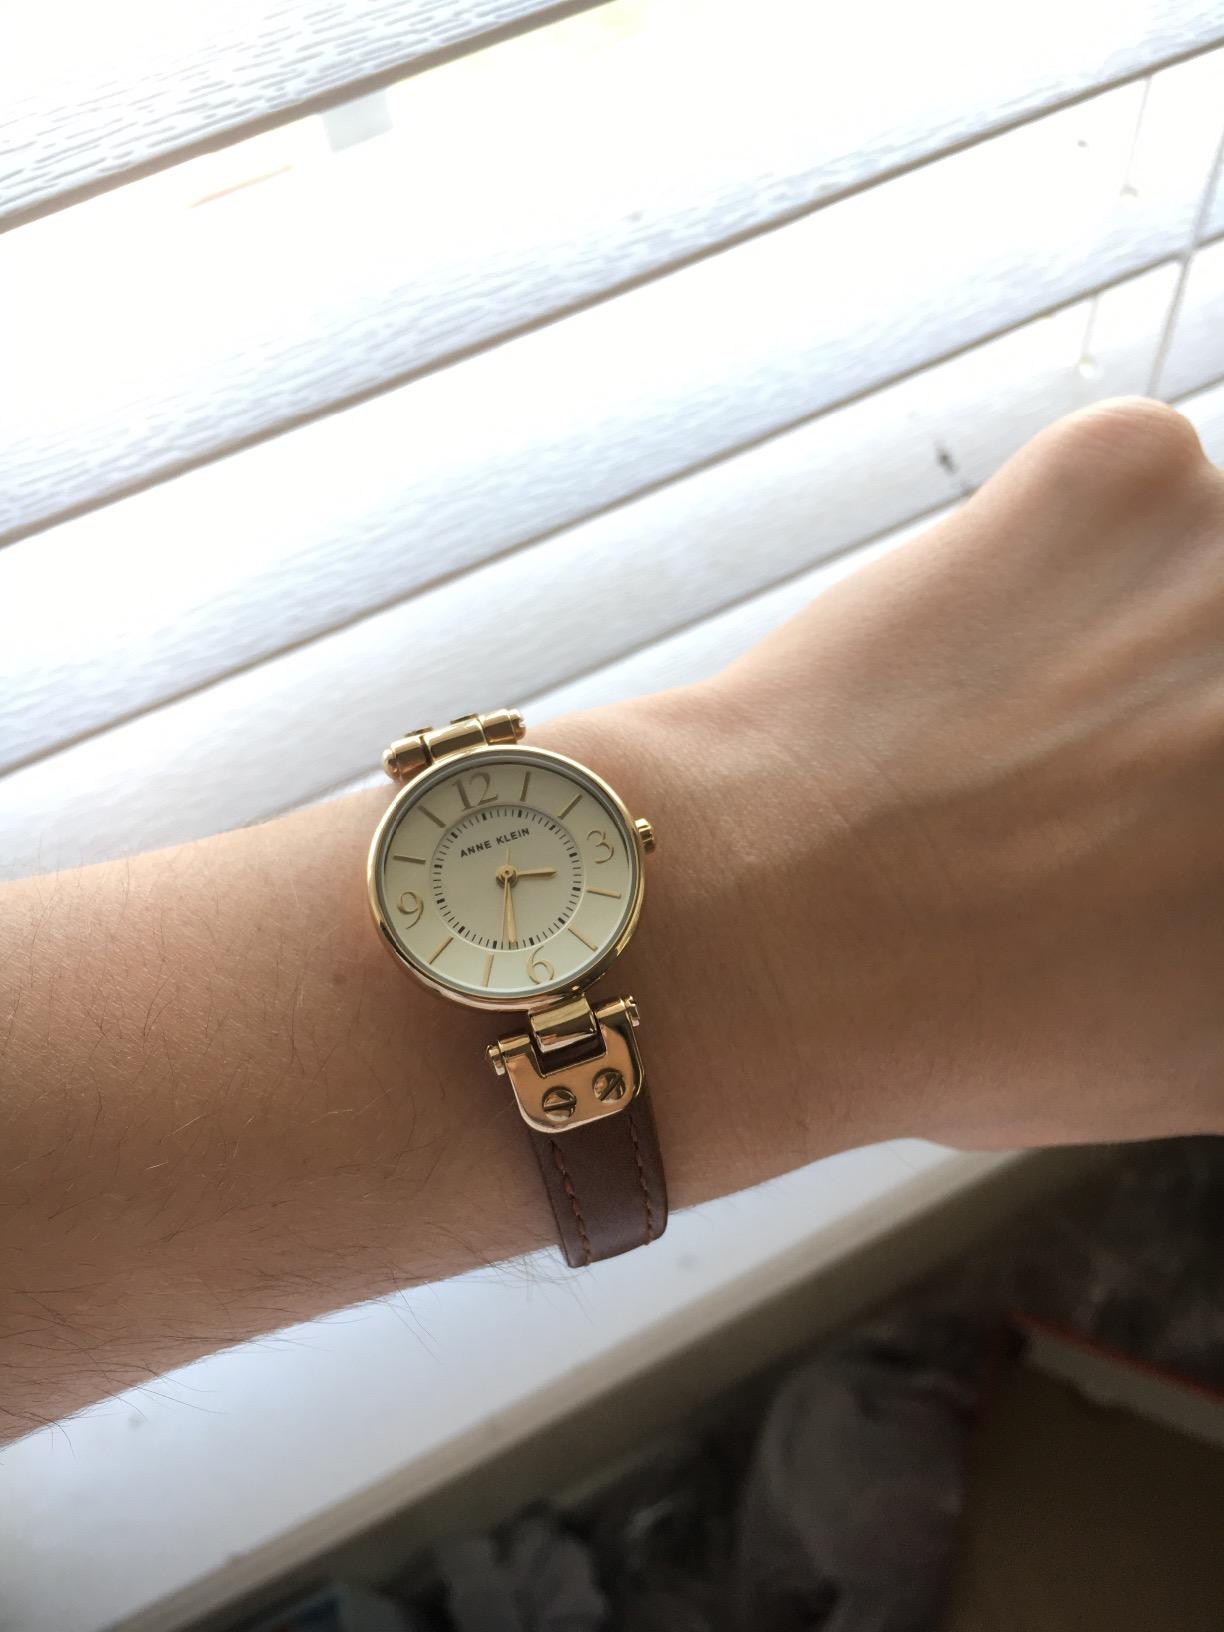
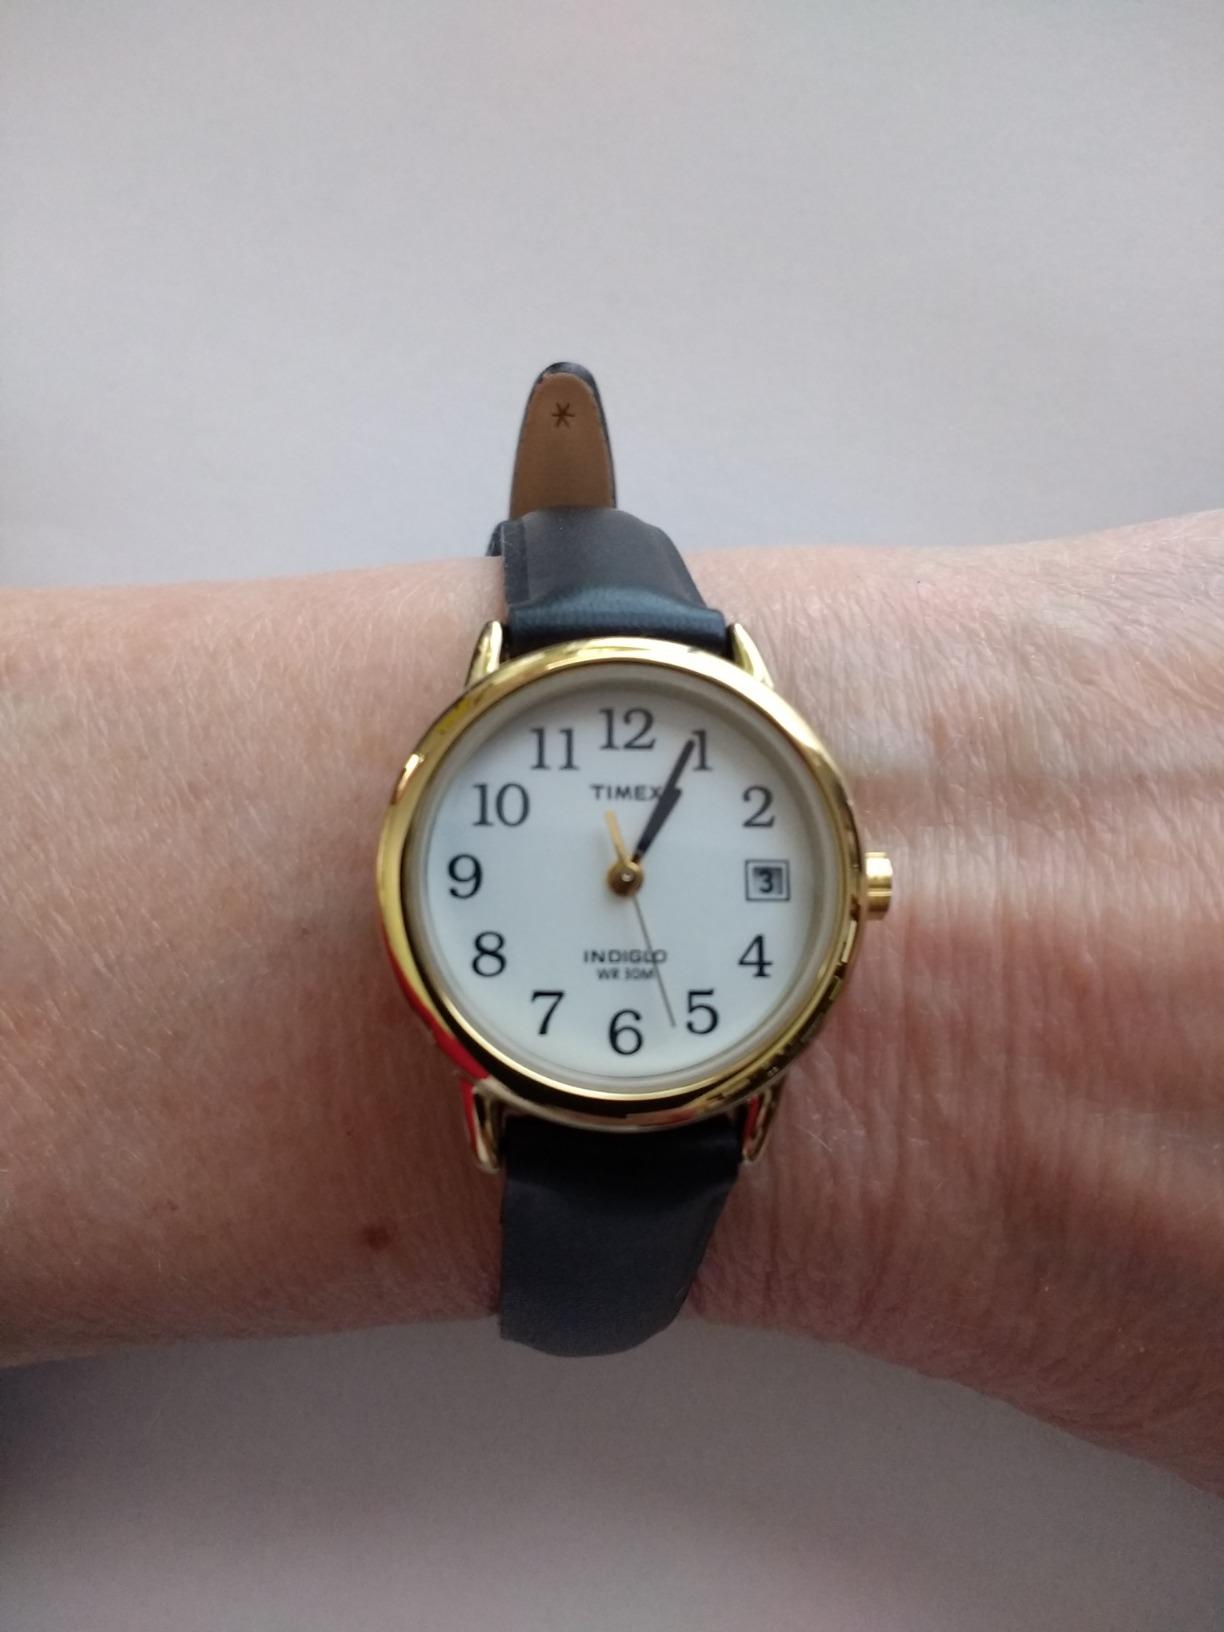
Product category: accessories_watch
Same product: no